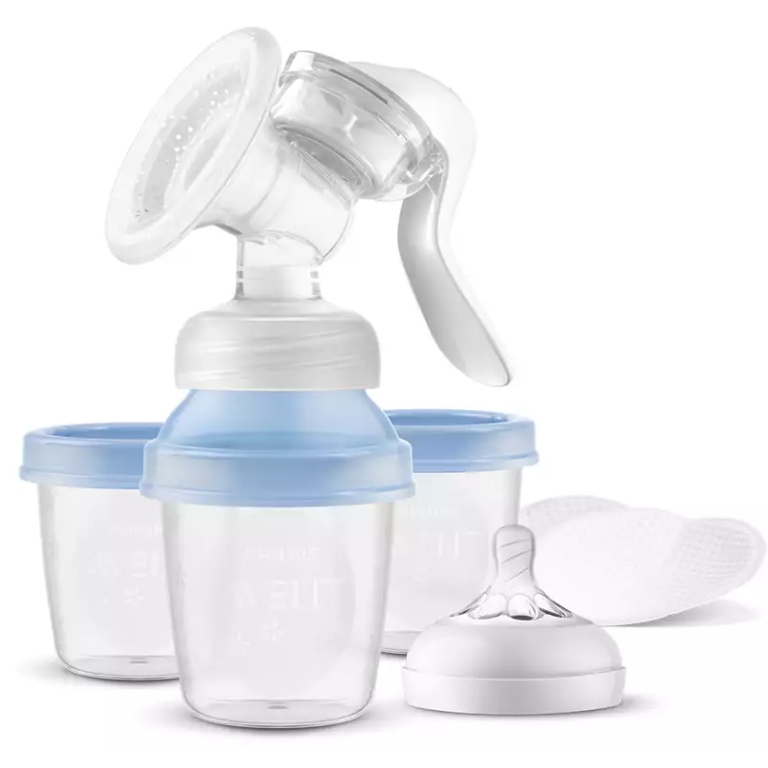
EXTRACTOR MANUAL VASOS SCF430/13 AVENT
Brand: Avent
EXTRACTOR MANUAL VASOS SCF430/13 AVENT Incluye: Discos absorbentes desechables 2 pcs Cubierta en forma de cojín 1 pcs Kit de extracción con mango 1 pcs Vasos de almacenamiento y 1x adaptador 3 pcs Tetina de 0 m+ 1 pcs Características destacadas: Le ayuda a liberar la leche rápidamente Cojín de silicona suave y adaptable de talla única Perfecto para mamás que extraen fuera de casa Activa fácilmente la liberación de leche antes de la toma o entre tomas Elija su ritmo, siga su flujo de leche Extracción sin necesidad de inclinarse hacia delante Fácil de limpiar y montar Extracción, almacenamiento y alimentación Peso del producto: 480 gramos Medidas: ‎22.6 x 20 x 9.4 cm Reseña del producto: Disfruta de la comodidad del extractor de leche manual portátil de Philips Avent. Con la tecnología Natural Motion, inspirada en la propia acción de succión del bebé para una rápida bajada de la leche. Puede ajustar fácilmente el ritmo y el vacío. Se adapta prácticamente a todas las tetinas.
Category: Baby & Toddler > Nursing & Feeding > Breast Pumps > Manual Breast Pumps